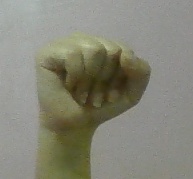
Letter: saad